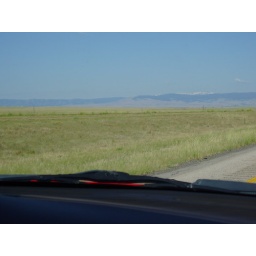
A rare green field with the Wind River Mountains in the back ground. Those mountains make up the Continental Divide.